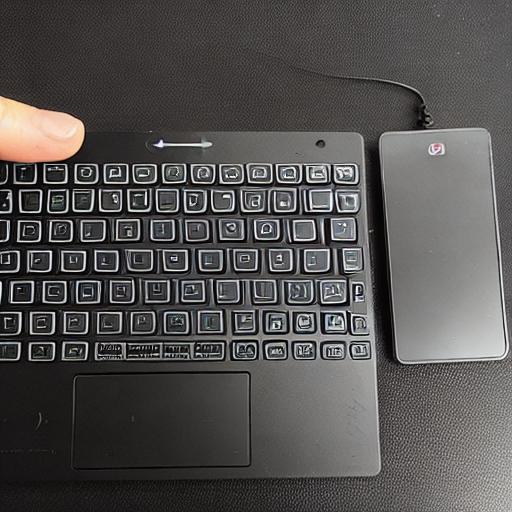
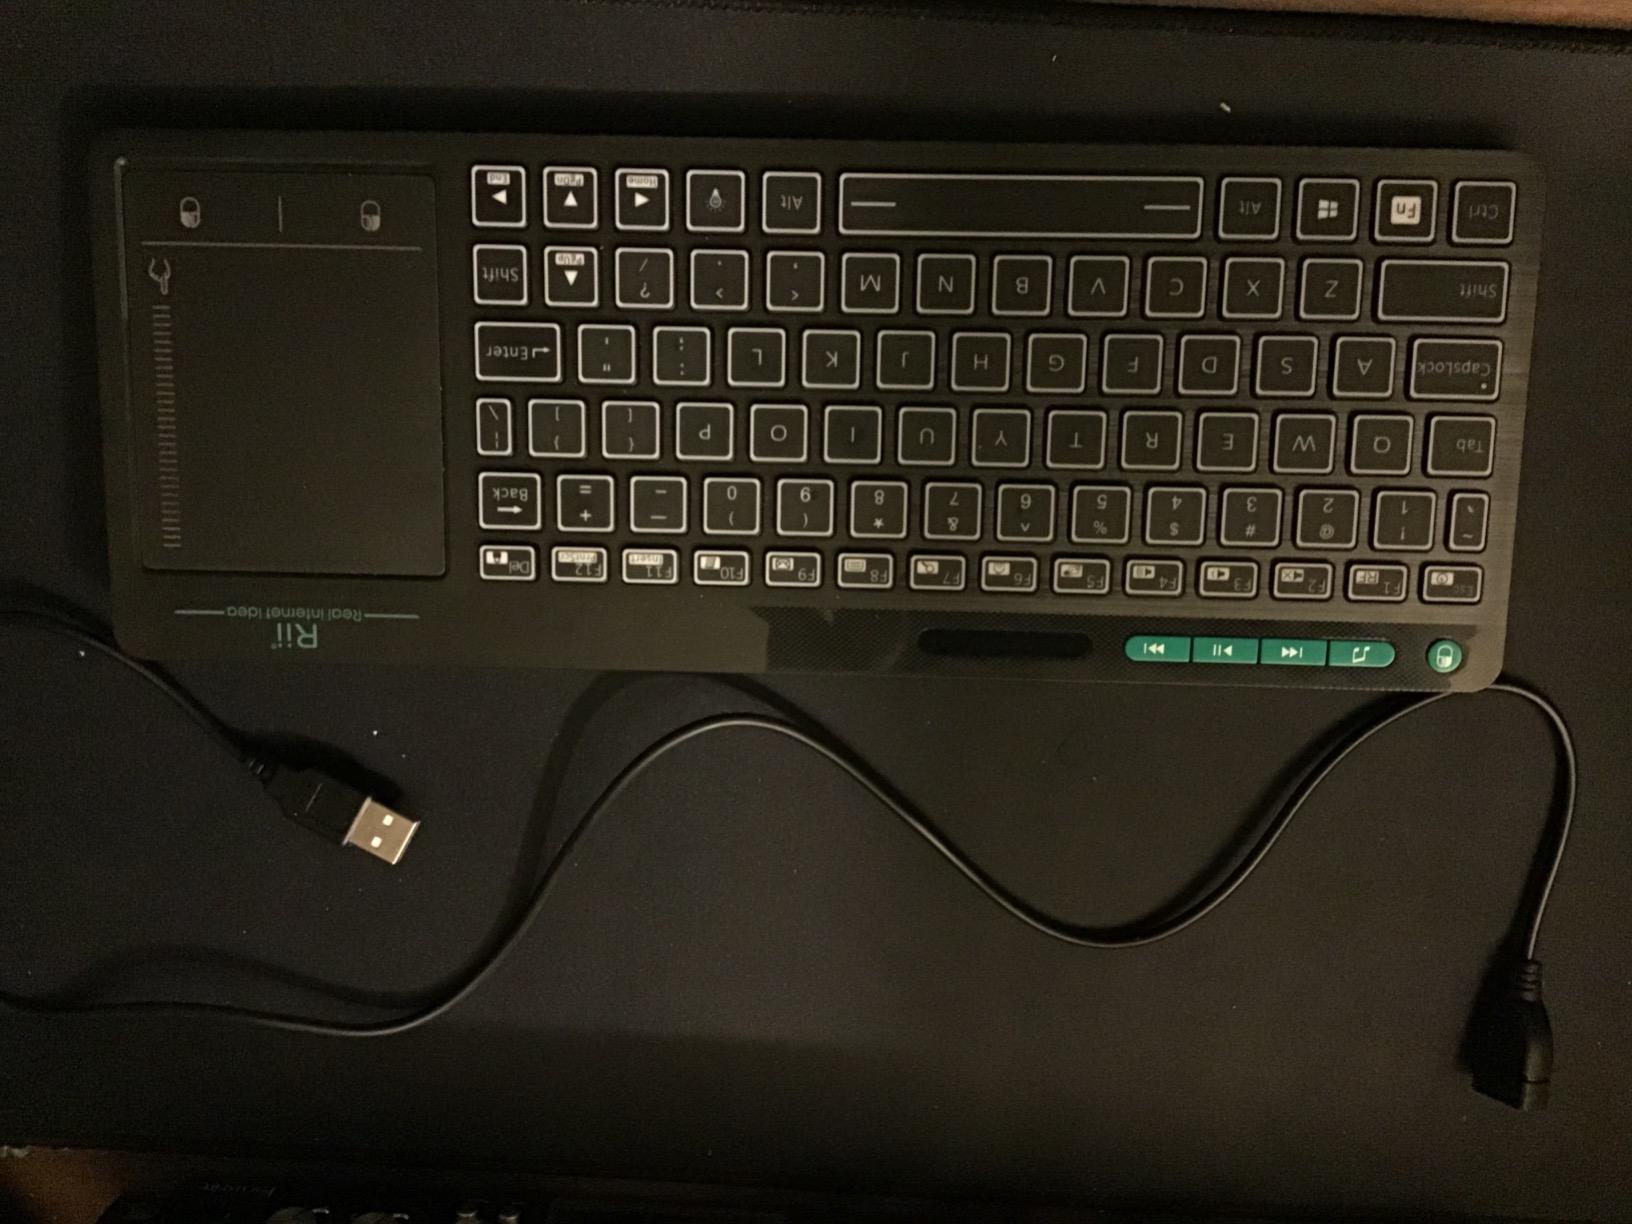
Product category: keyboard
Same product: no